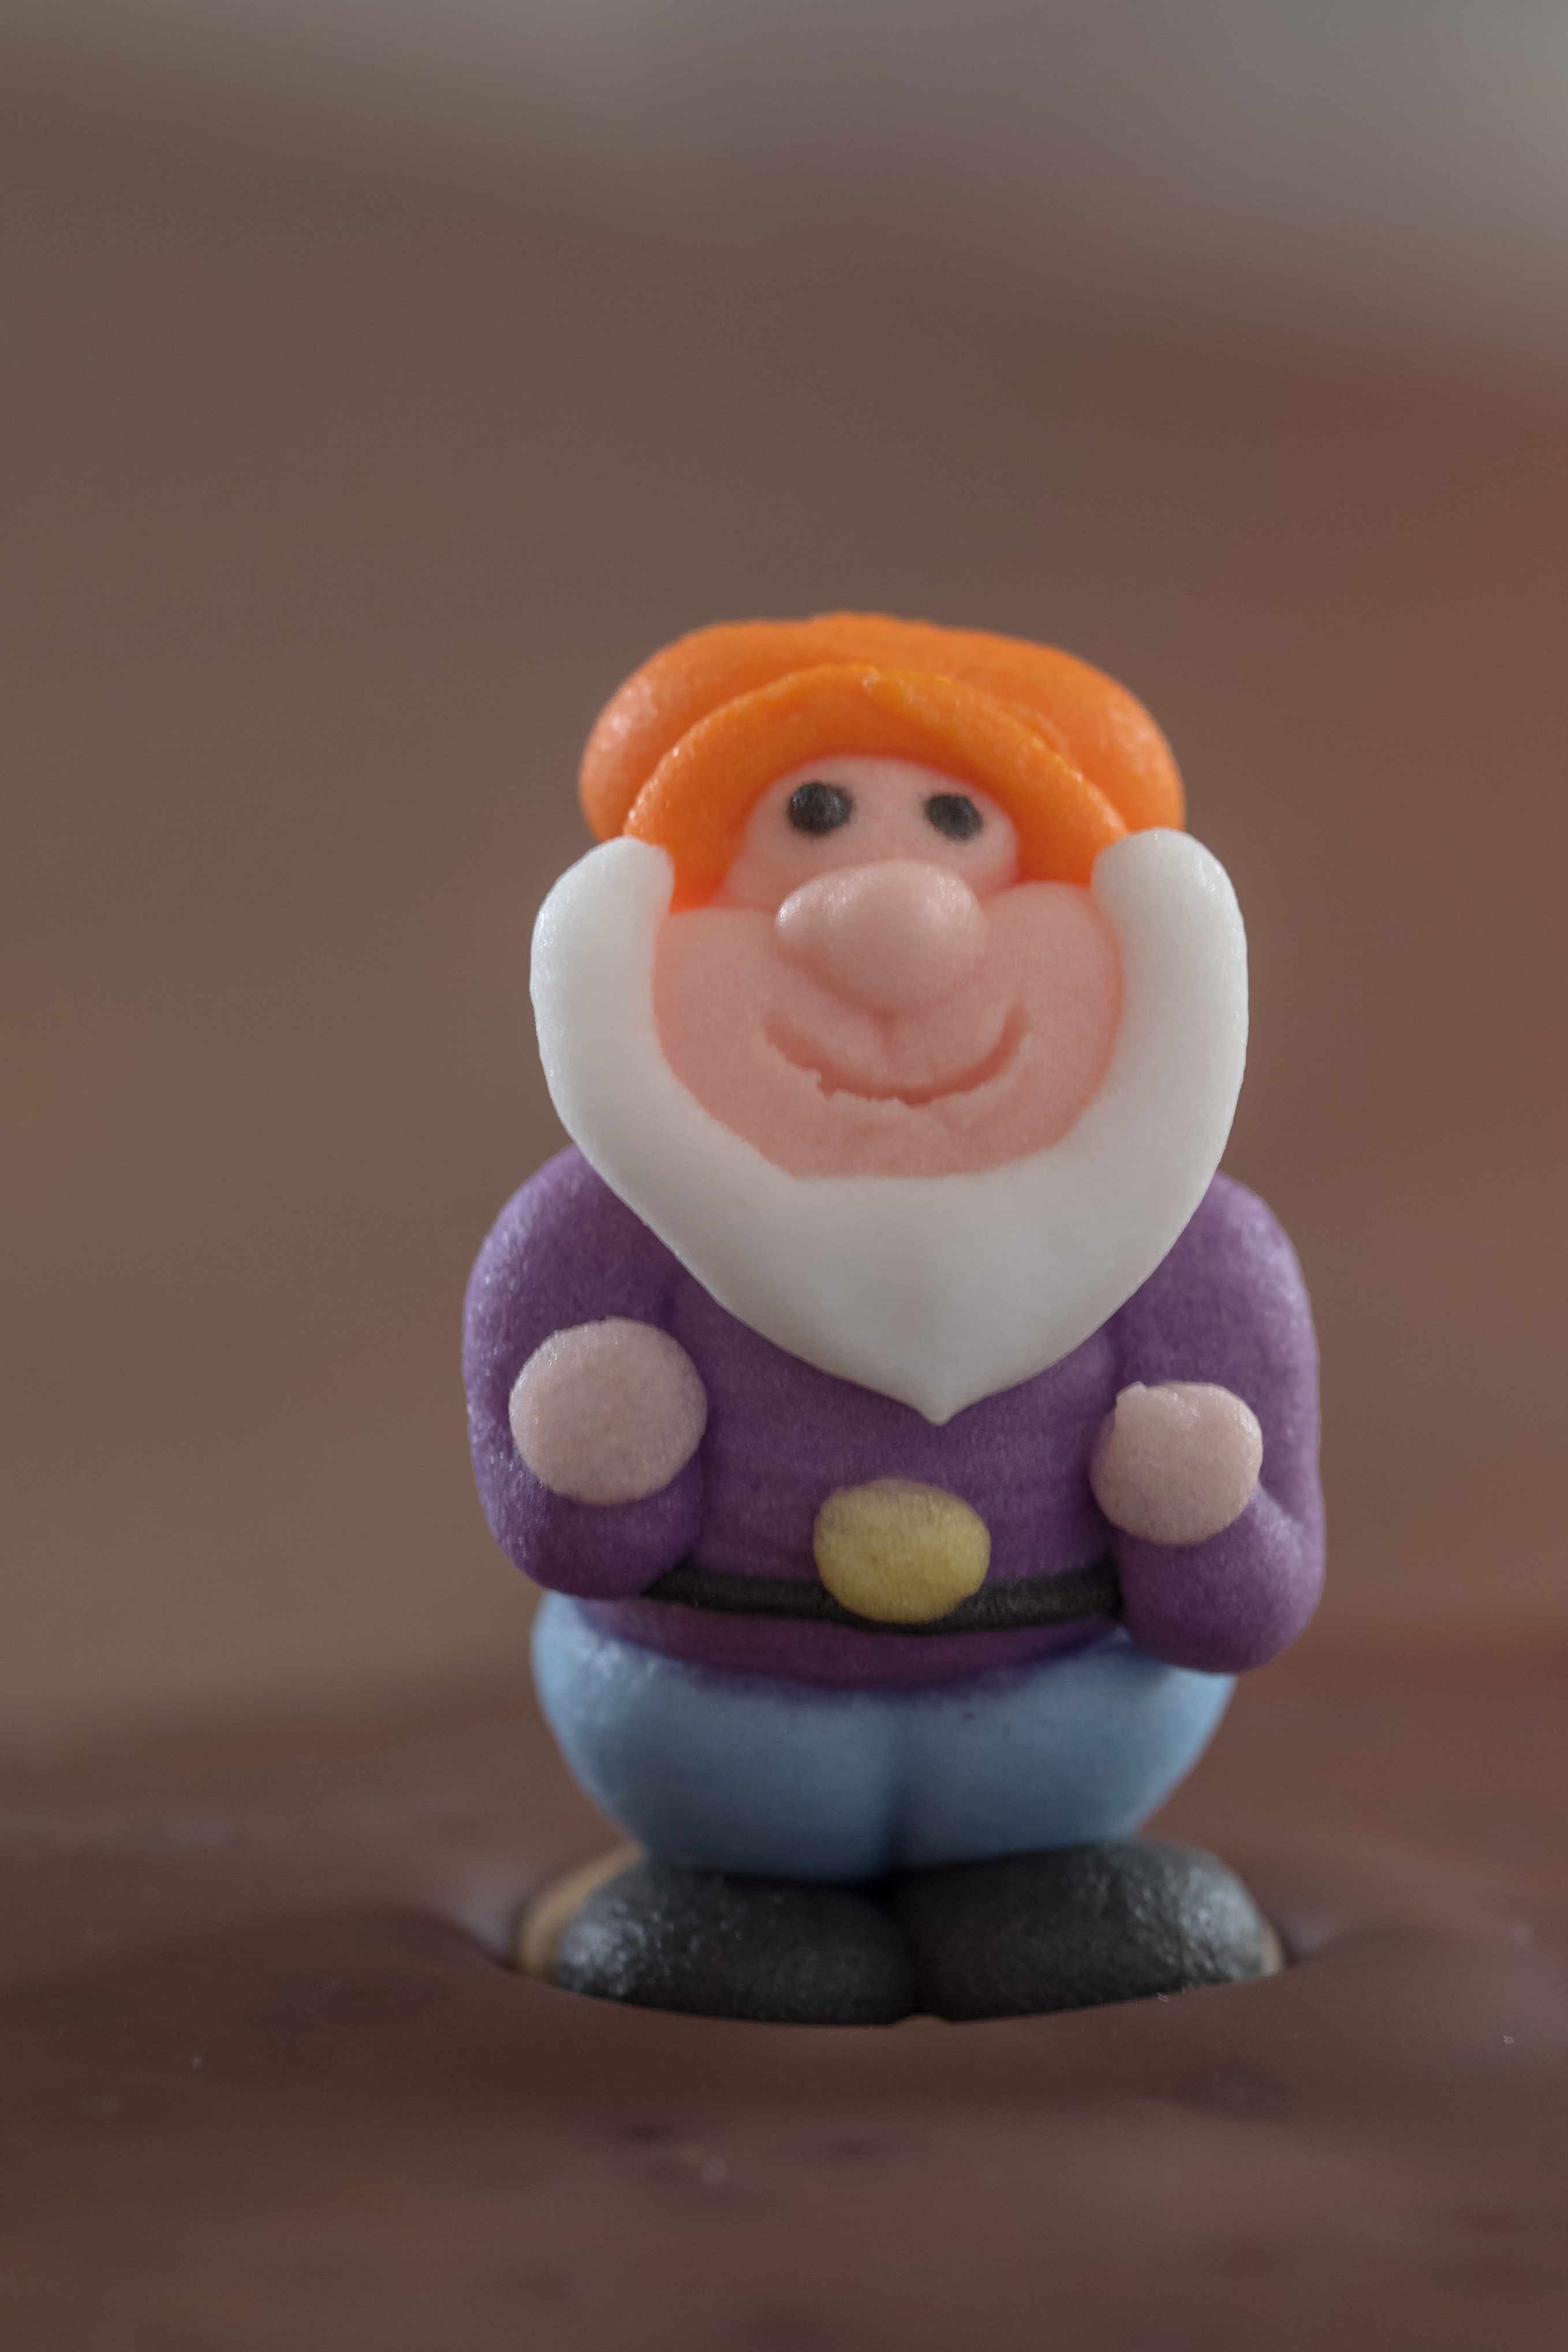
sweet, decoration, food, color, macro, colorful, pink, toy, delicious, cake, primate, deco, birthday cake, calories, sugar, nutrition, figurine, candy, dwarf, sweetness, 7, seven, treat, confectionery, nibble, calorie bomb